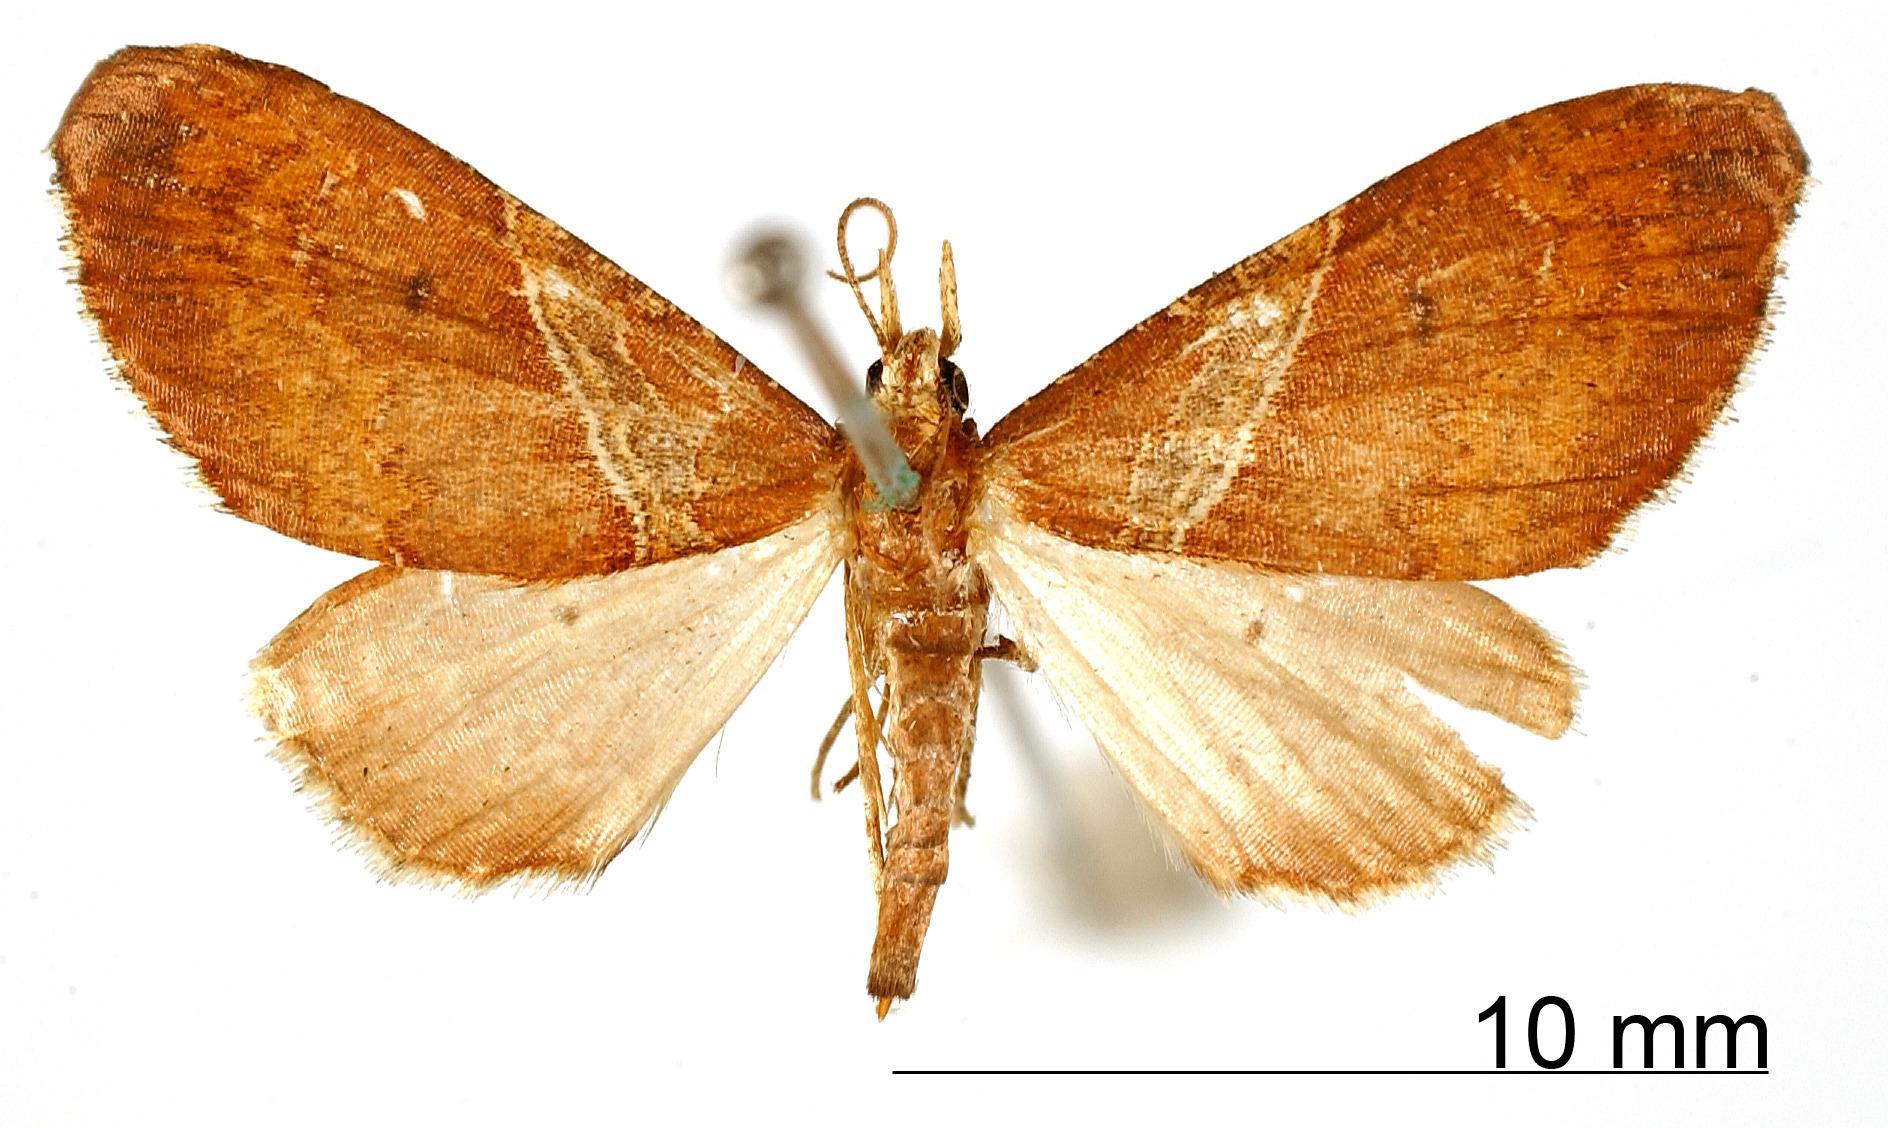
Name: Psaliodes sutum
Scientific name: Psaliodes sutum Schaus, 1912
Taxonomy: Animalia, Arthropoda, Insecta, Lepidoptera, Geometridae, Larentiinae
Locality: Mount Poas, Costa Rica